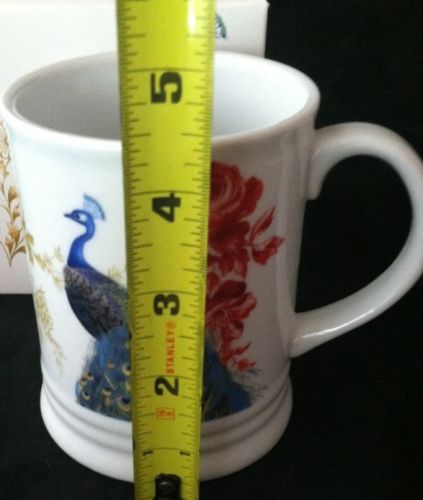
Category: mug